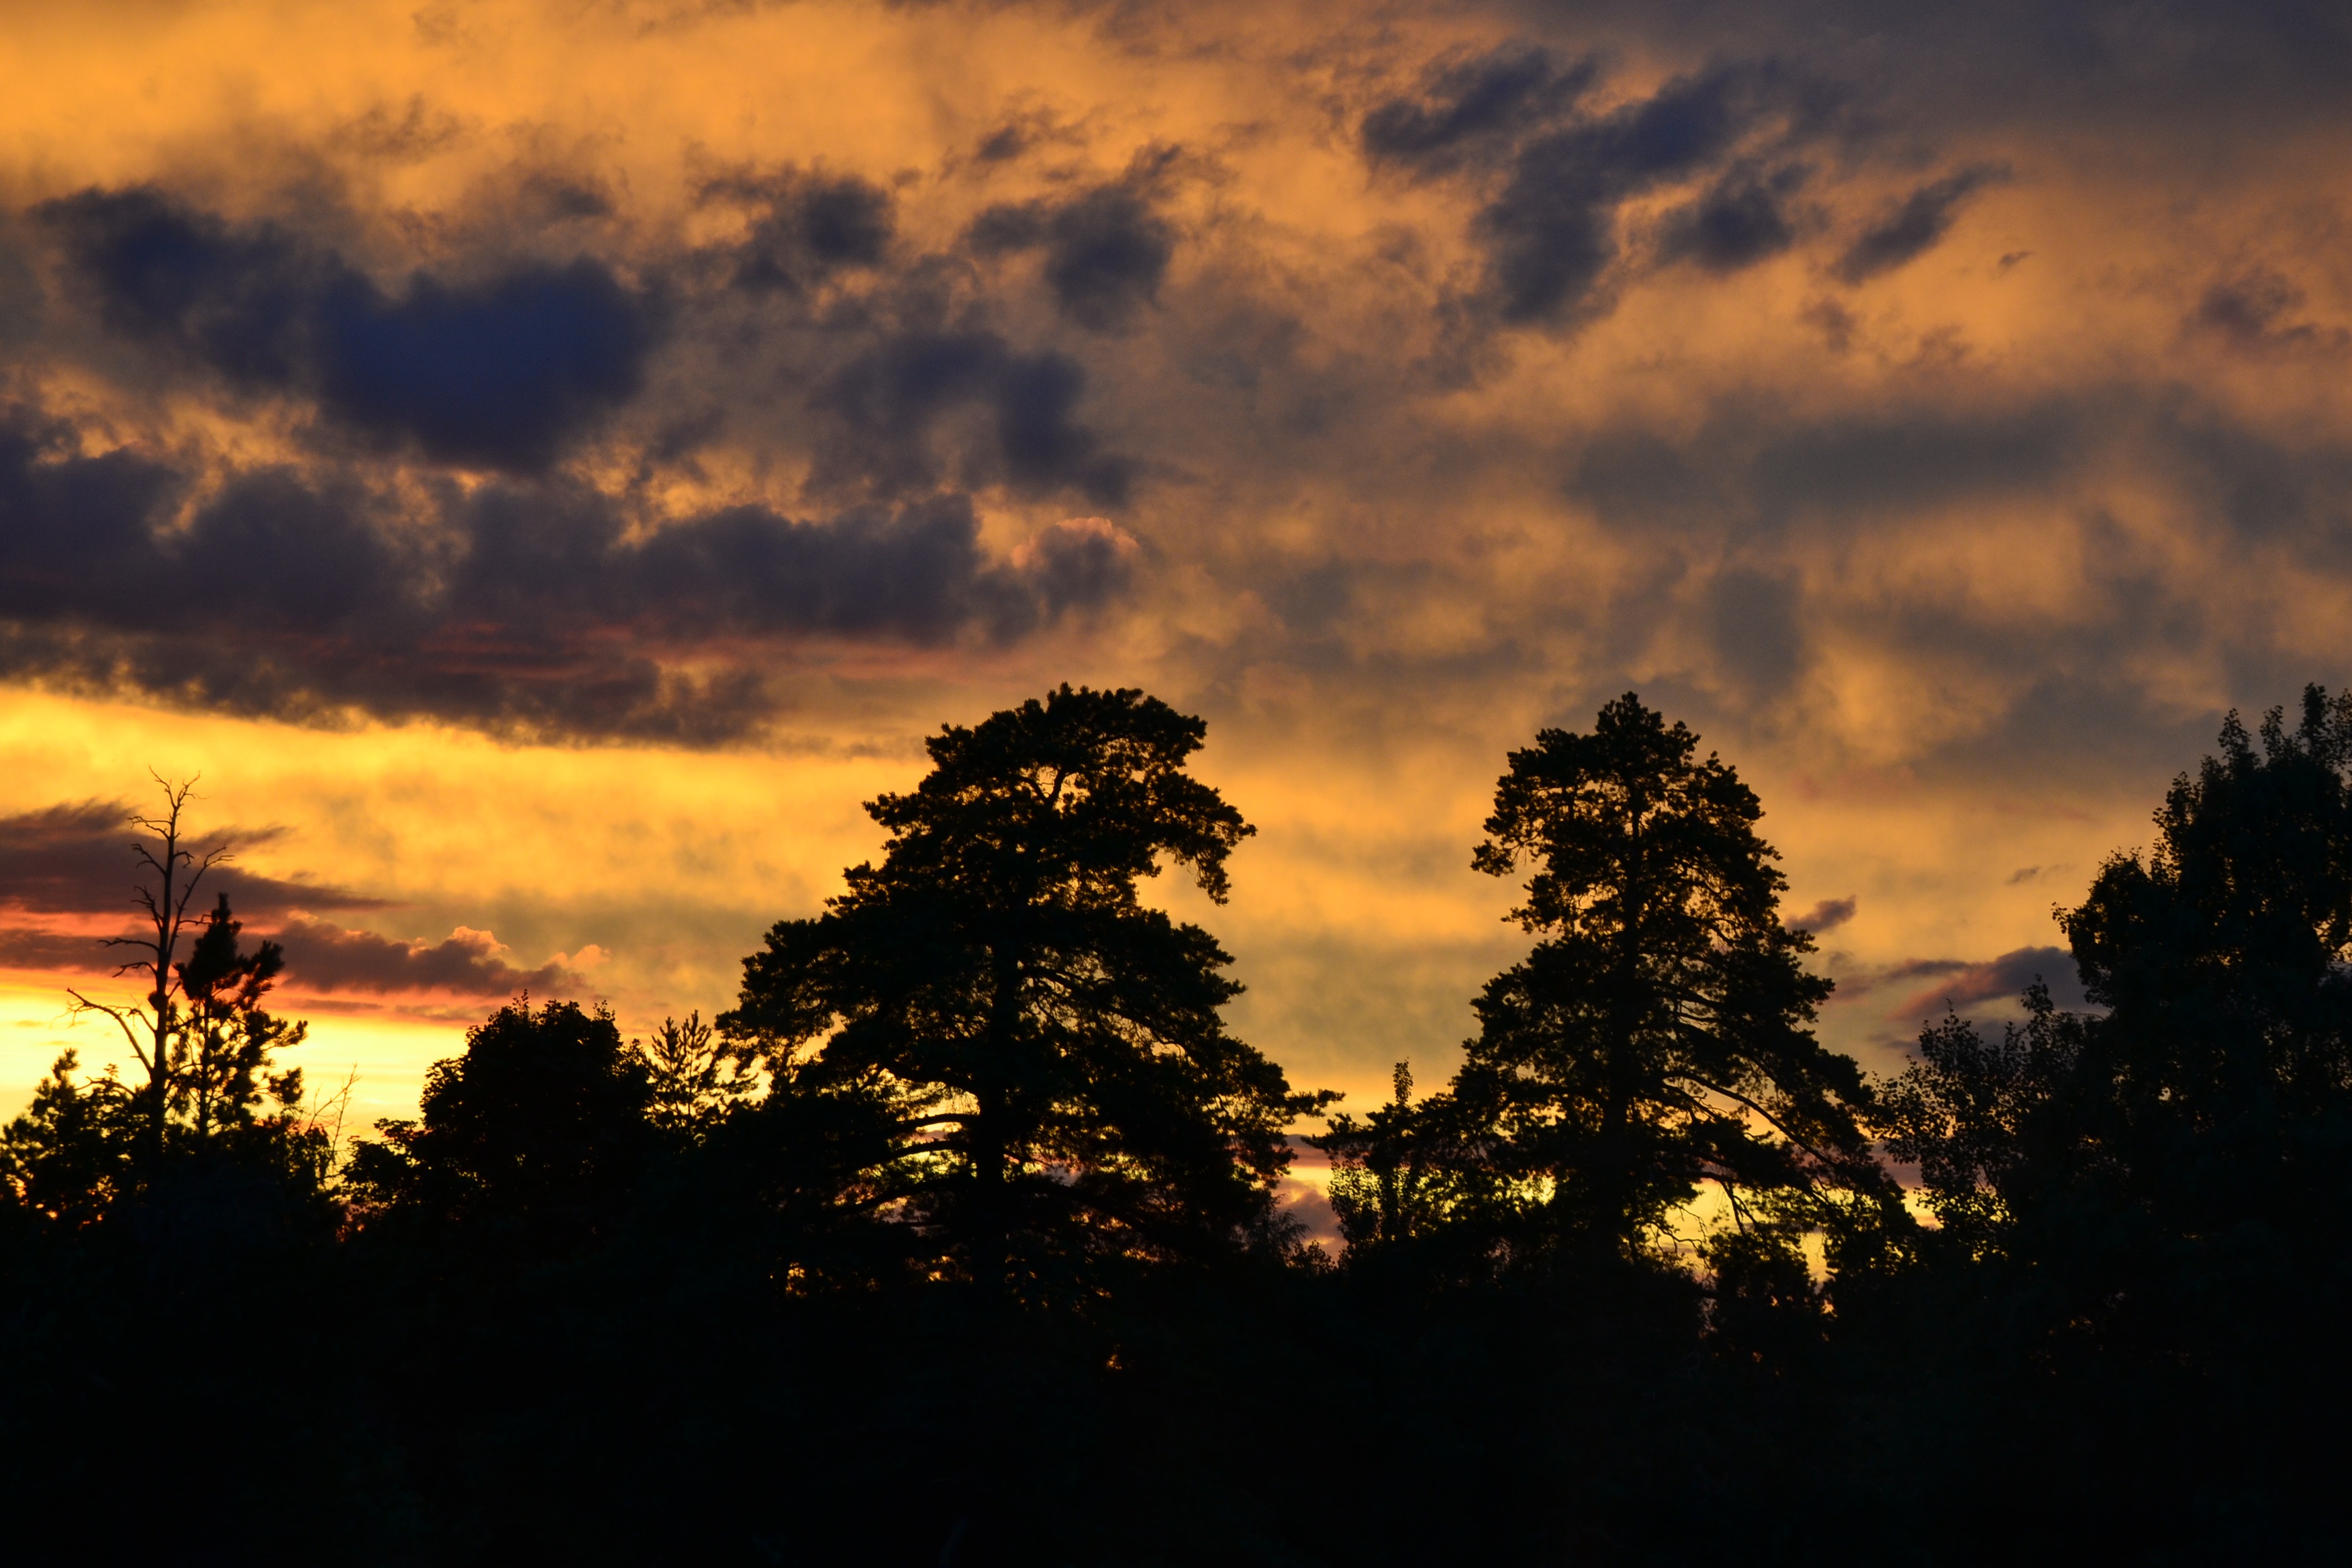
tree, nature, silhouette, cloud, sky, wood, sun, sunrise, sunset, field, sunlight, morning, dawn, atmosphere, dusk, evening, afterglow, meteorological phenomenon, the dramatic, red sky at morning